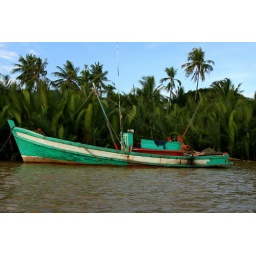
A boat along the river near Kampot